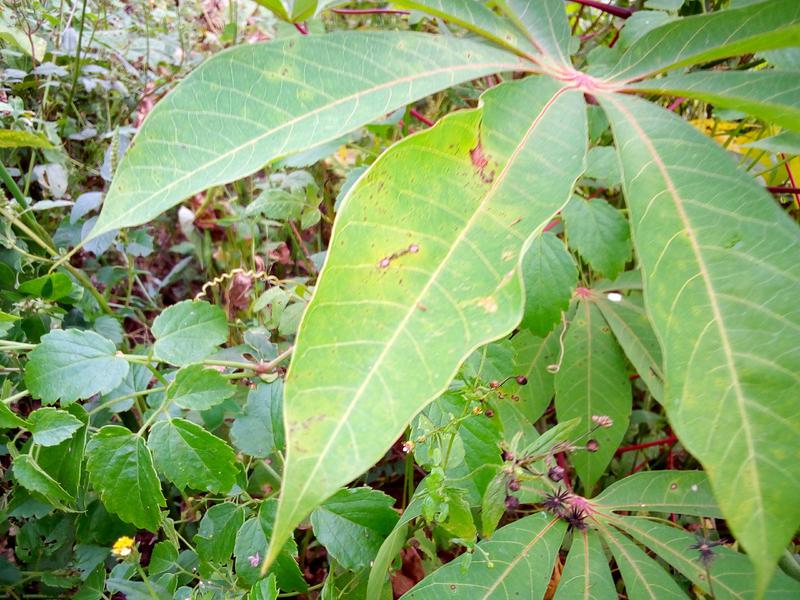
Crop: cassava
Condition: healthy